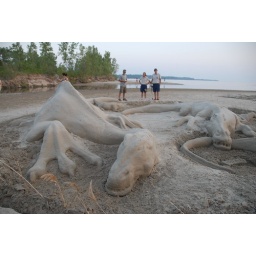
Dinosaur sand sculptures by Harry Farfan on the beach at Sandbanks Provincial Park.